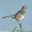
Label: bird